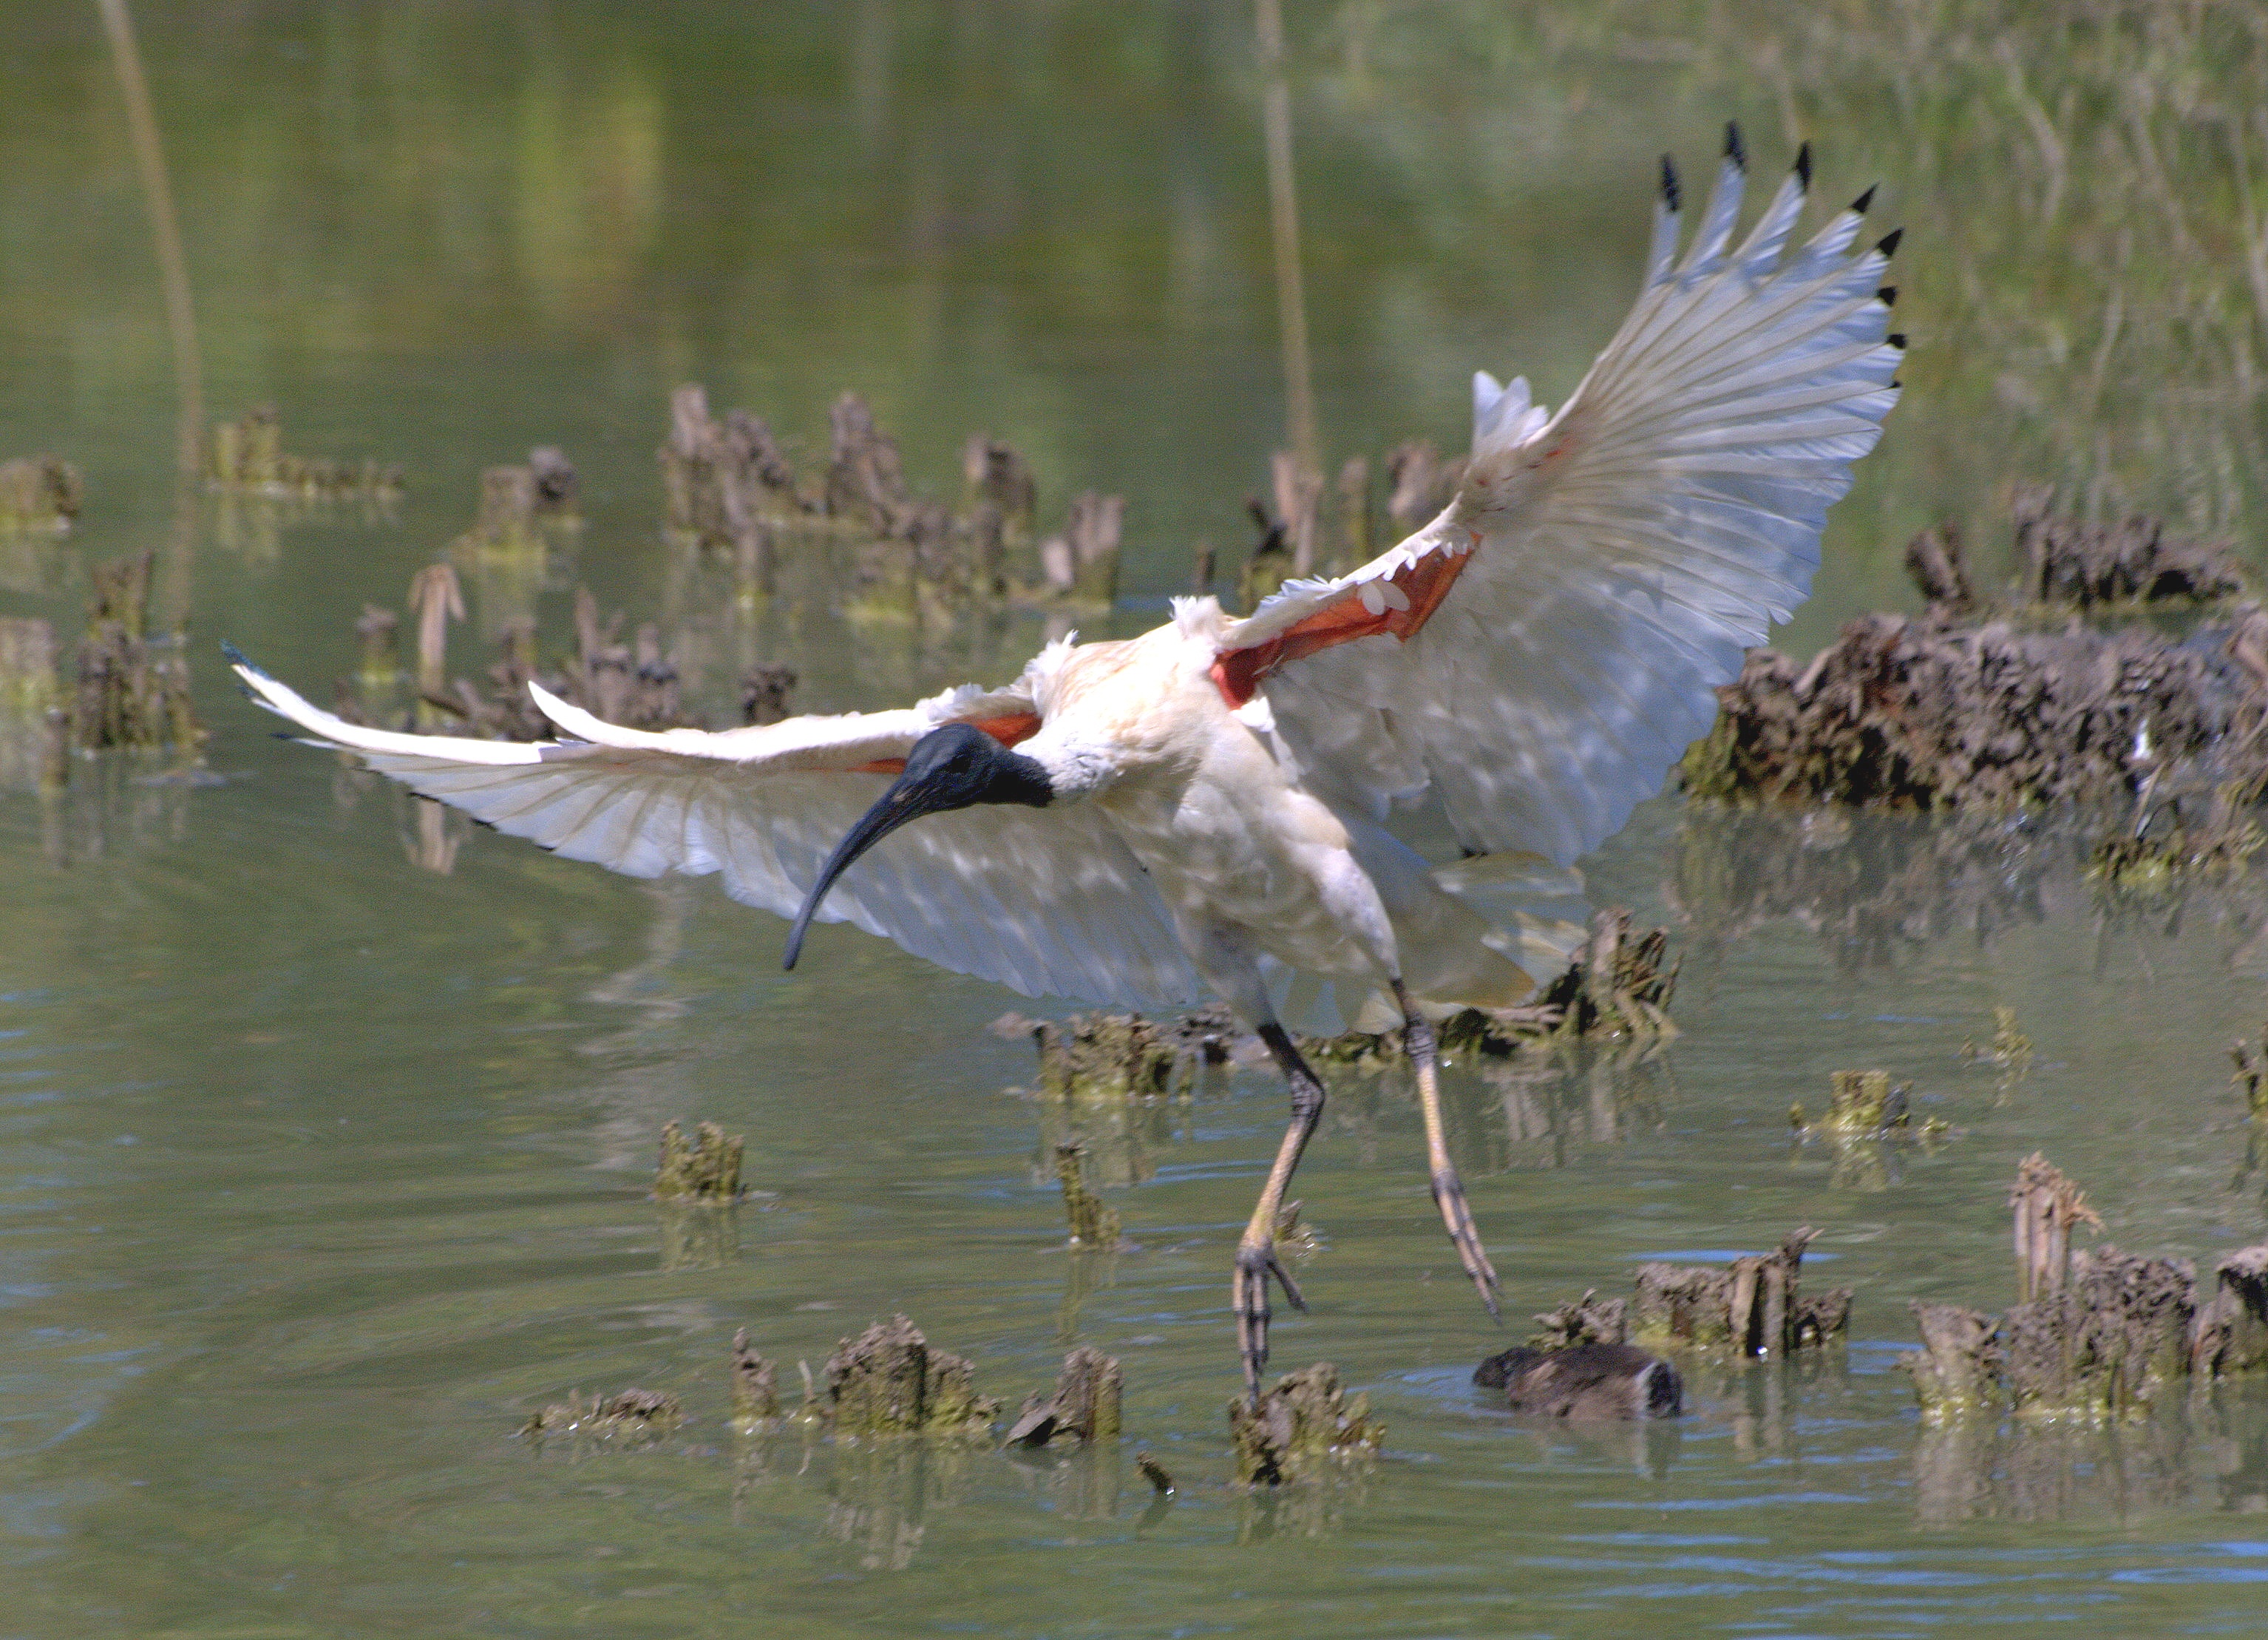
water, nature, wetlands, bird, wing, flying, wildlife, fauna, plumage, feathers, wings, wetland, vertebrate, waterbird, water bird, australian white ibis